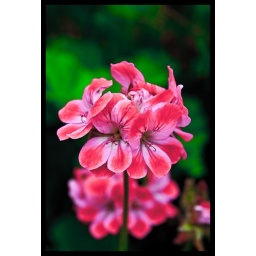
You're the brightest flower in my field :)